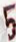
Number: 5